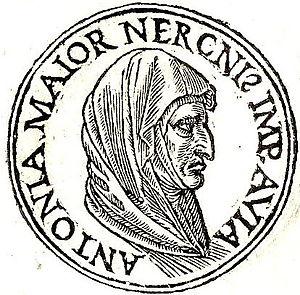
Antonia l’Aînée est la fille aînée de Marc Antoine et d'Octavie la Jeune. Elle est ainsi appelée par opposition à sa sœur cadette Antonia la Jeune. Antonia est la nièce de l’empereur Auguste, une cousine par alliance de l’empereur Tibère, la grand-tante paternelle de l’empereur Caligula, la tante maternelle et la grand-tante par alliance de l’empereur Claude et la grand-mère paternelle de l’empereur Néron.